List of UK top-ten singles in 1979

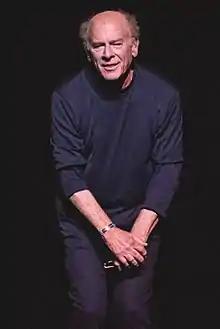
Art Garfunkel (pictured in 2017) had the best-selling single of 1979 with "Bright Eyes", which spent six weeks at number one.

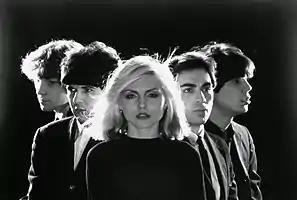
Blondie secured three top 10 singles this year, including two number ones: "Heart of Glass" and "Sunday Girl".

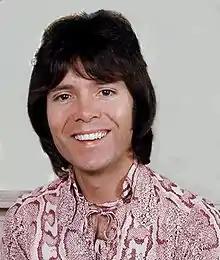
Cliff Richard achieved his tenth UK number-one single in August 1979 with "We Don't Talk Anymore", which became the third best selling single of the year.

The UK Singles Chart is one of many music charts compiled by the Official Charts Company that calculates the best-selling singles of the week in the United Kingdom. Before 2004, the chart was only based on the sales of physical singles. This list shows singles that peaked in the Top 10 of the UK Singles Chart during 1979, as well as singles which peaked in 1978 and 1980 but were in the top 10 in 1979. The entry date is when the single appeared in the top 10 for the first time (week ending, as published by the Official Charts Company, which is six days after the chart is announced).